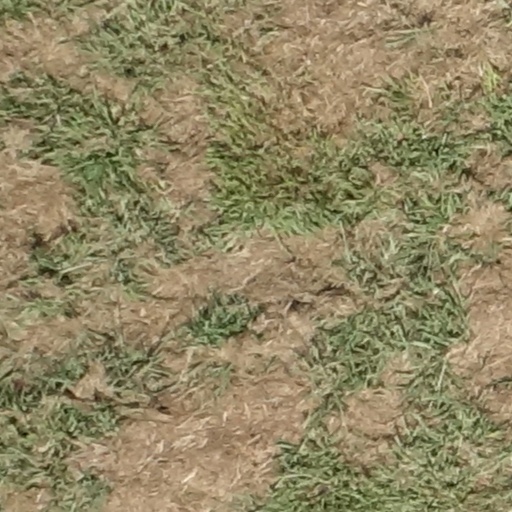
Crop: sorghum